Austin 40 hp

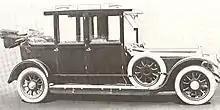
1911 50 Pullman limousine

The 60 hp was replaced for 1910 by a 6.6-litre 41 hp RAC rating car named Austin 50 hp.